D. and W. Henderson and Company

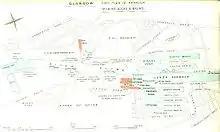
Map of the Glasgow docks in 1909 showing D & W Henderson & Co

David & William Henderson and Company was a Scottish marine engineering and shipbuilding company, based on Clydeside. It was founded in 1872 and traded until 1936 . Its shipyard was on the north bank of the River Clyde at its confluence with the River Kelvin.